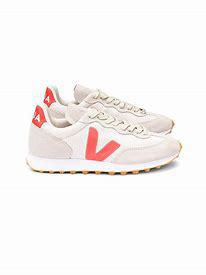
Brand: Veja
Model: RIO Branco